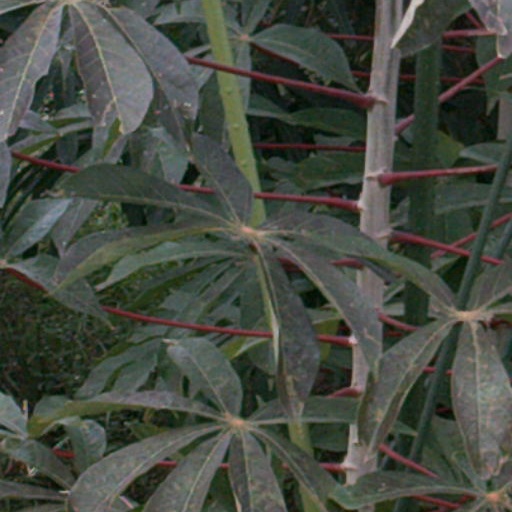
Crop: cassava